Ravine de la Grande Chaloupe Important Bird Area

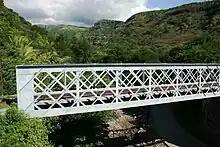
The Ravine de la Grande Chaloupe where it is crossed by the rail bridge

The IBA lies on the coast at the north-western end of the island, between the capital of Saint-Denis and the commune of La Possession. It encompasses the steep-sided valley that contains the village of La Grande Chaloupe at its mouth, along with the mouth of Ravine à Jacques nearby. Habitats include one of the last remnants of the island's native lowland forest, as well as secondary grassland and thickets of introduced vegetation, with some coastal cliffs and rocky shoreline. About 40% of the site is protected in the Grande Chaloupe Littoral Conservation Area.